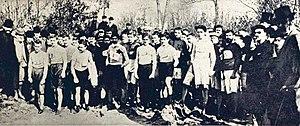
Départ du championnat de France de cross-country de 1896 à Ville-d'Avray (et hippodrome de La Courneuve), vainqueur Michel Soalhat (et aussi par équipe, avec le RCF)
Les Championnats de France de cross-country sont la compétition de cross-country annuelle désignant le champion de France homme et femme pour les différentes catégories. Les cross long et court sont les épreuves pour la catégorie senior.